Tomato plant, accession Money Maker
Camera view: bottom (45 deg); turntable rotation: 120 degrees
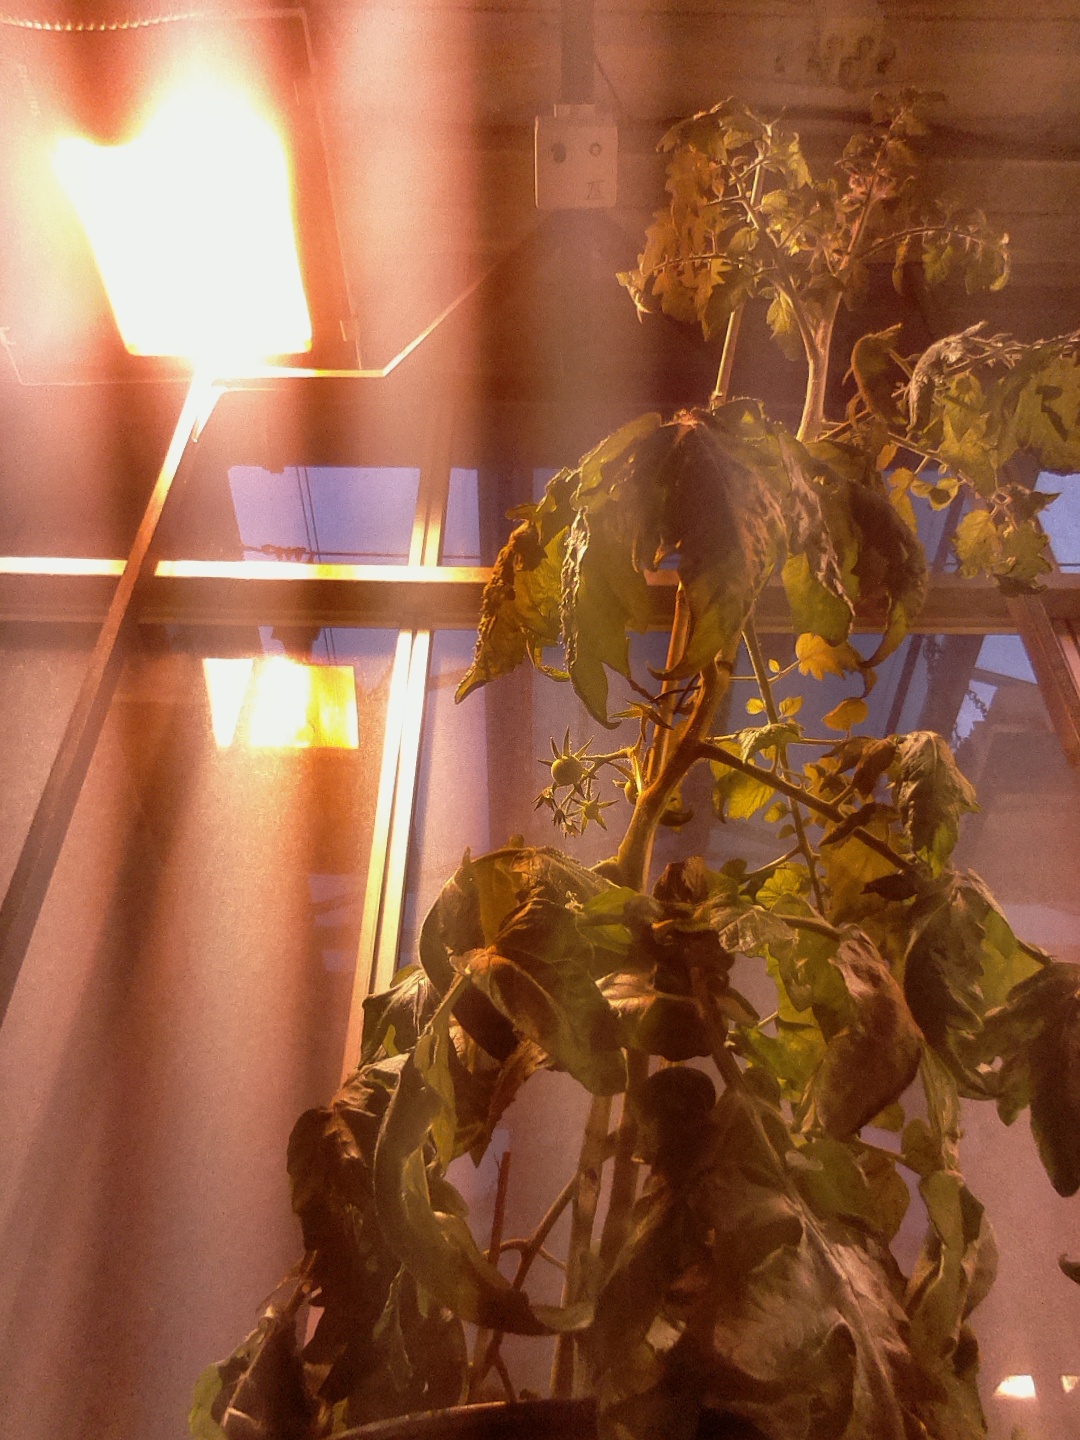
BBCH growth stage 71: 10%-20% of final fruit size